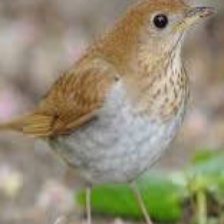
Species: VEERY
Scientific name: CATHARUS FUSCESCENS